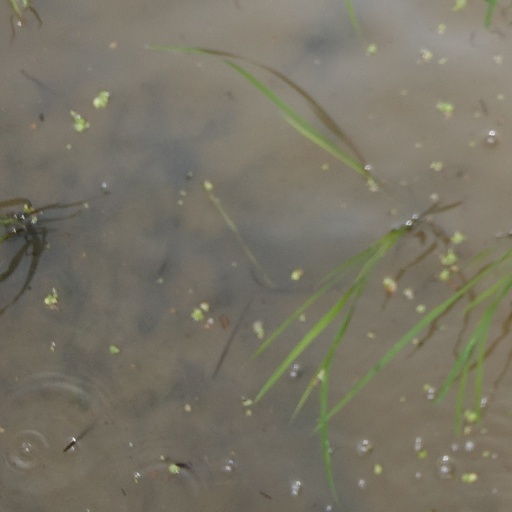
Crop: rice